Pradhan Mantri Gram Sadak Yojana

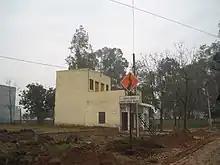
Pradhan Mantri Gram Sadak Yojana marker in a village in Punjab

Scheme has started to change the lifestyle of many villagers with new roads and upgrades, such as in Manipur. In a research paper, by Asher and Novosad (2020) the effects of the road construction program are described as follows: "Four years after road construction, the main effect of new feeder roads is to facilitate the movement of workers out of agriculture. However, there are no major changes in agricultural outcomes, income, or assets. Employment in village firms expands only slightly. Even with better market connections, remote areas may continue to lack economic opportunities."